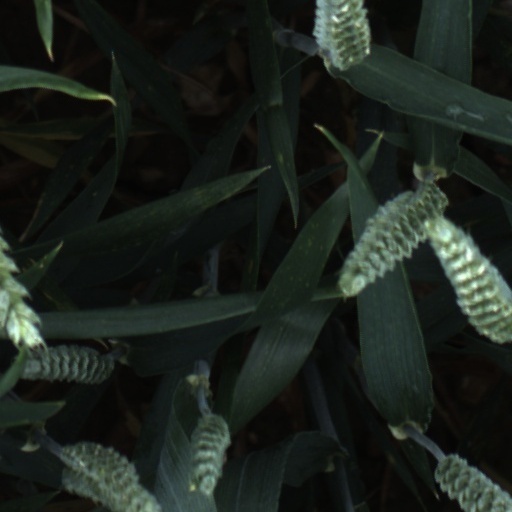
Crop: wheat